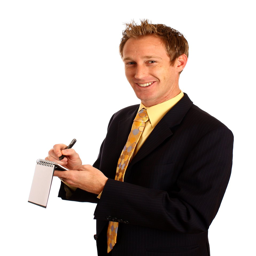
a young businessman in a suit writing on a notepad : free